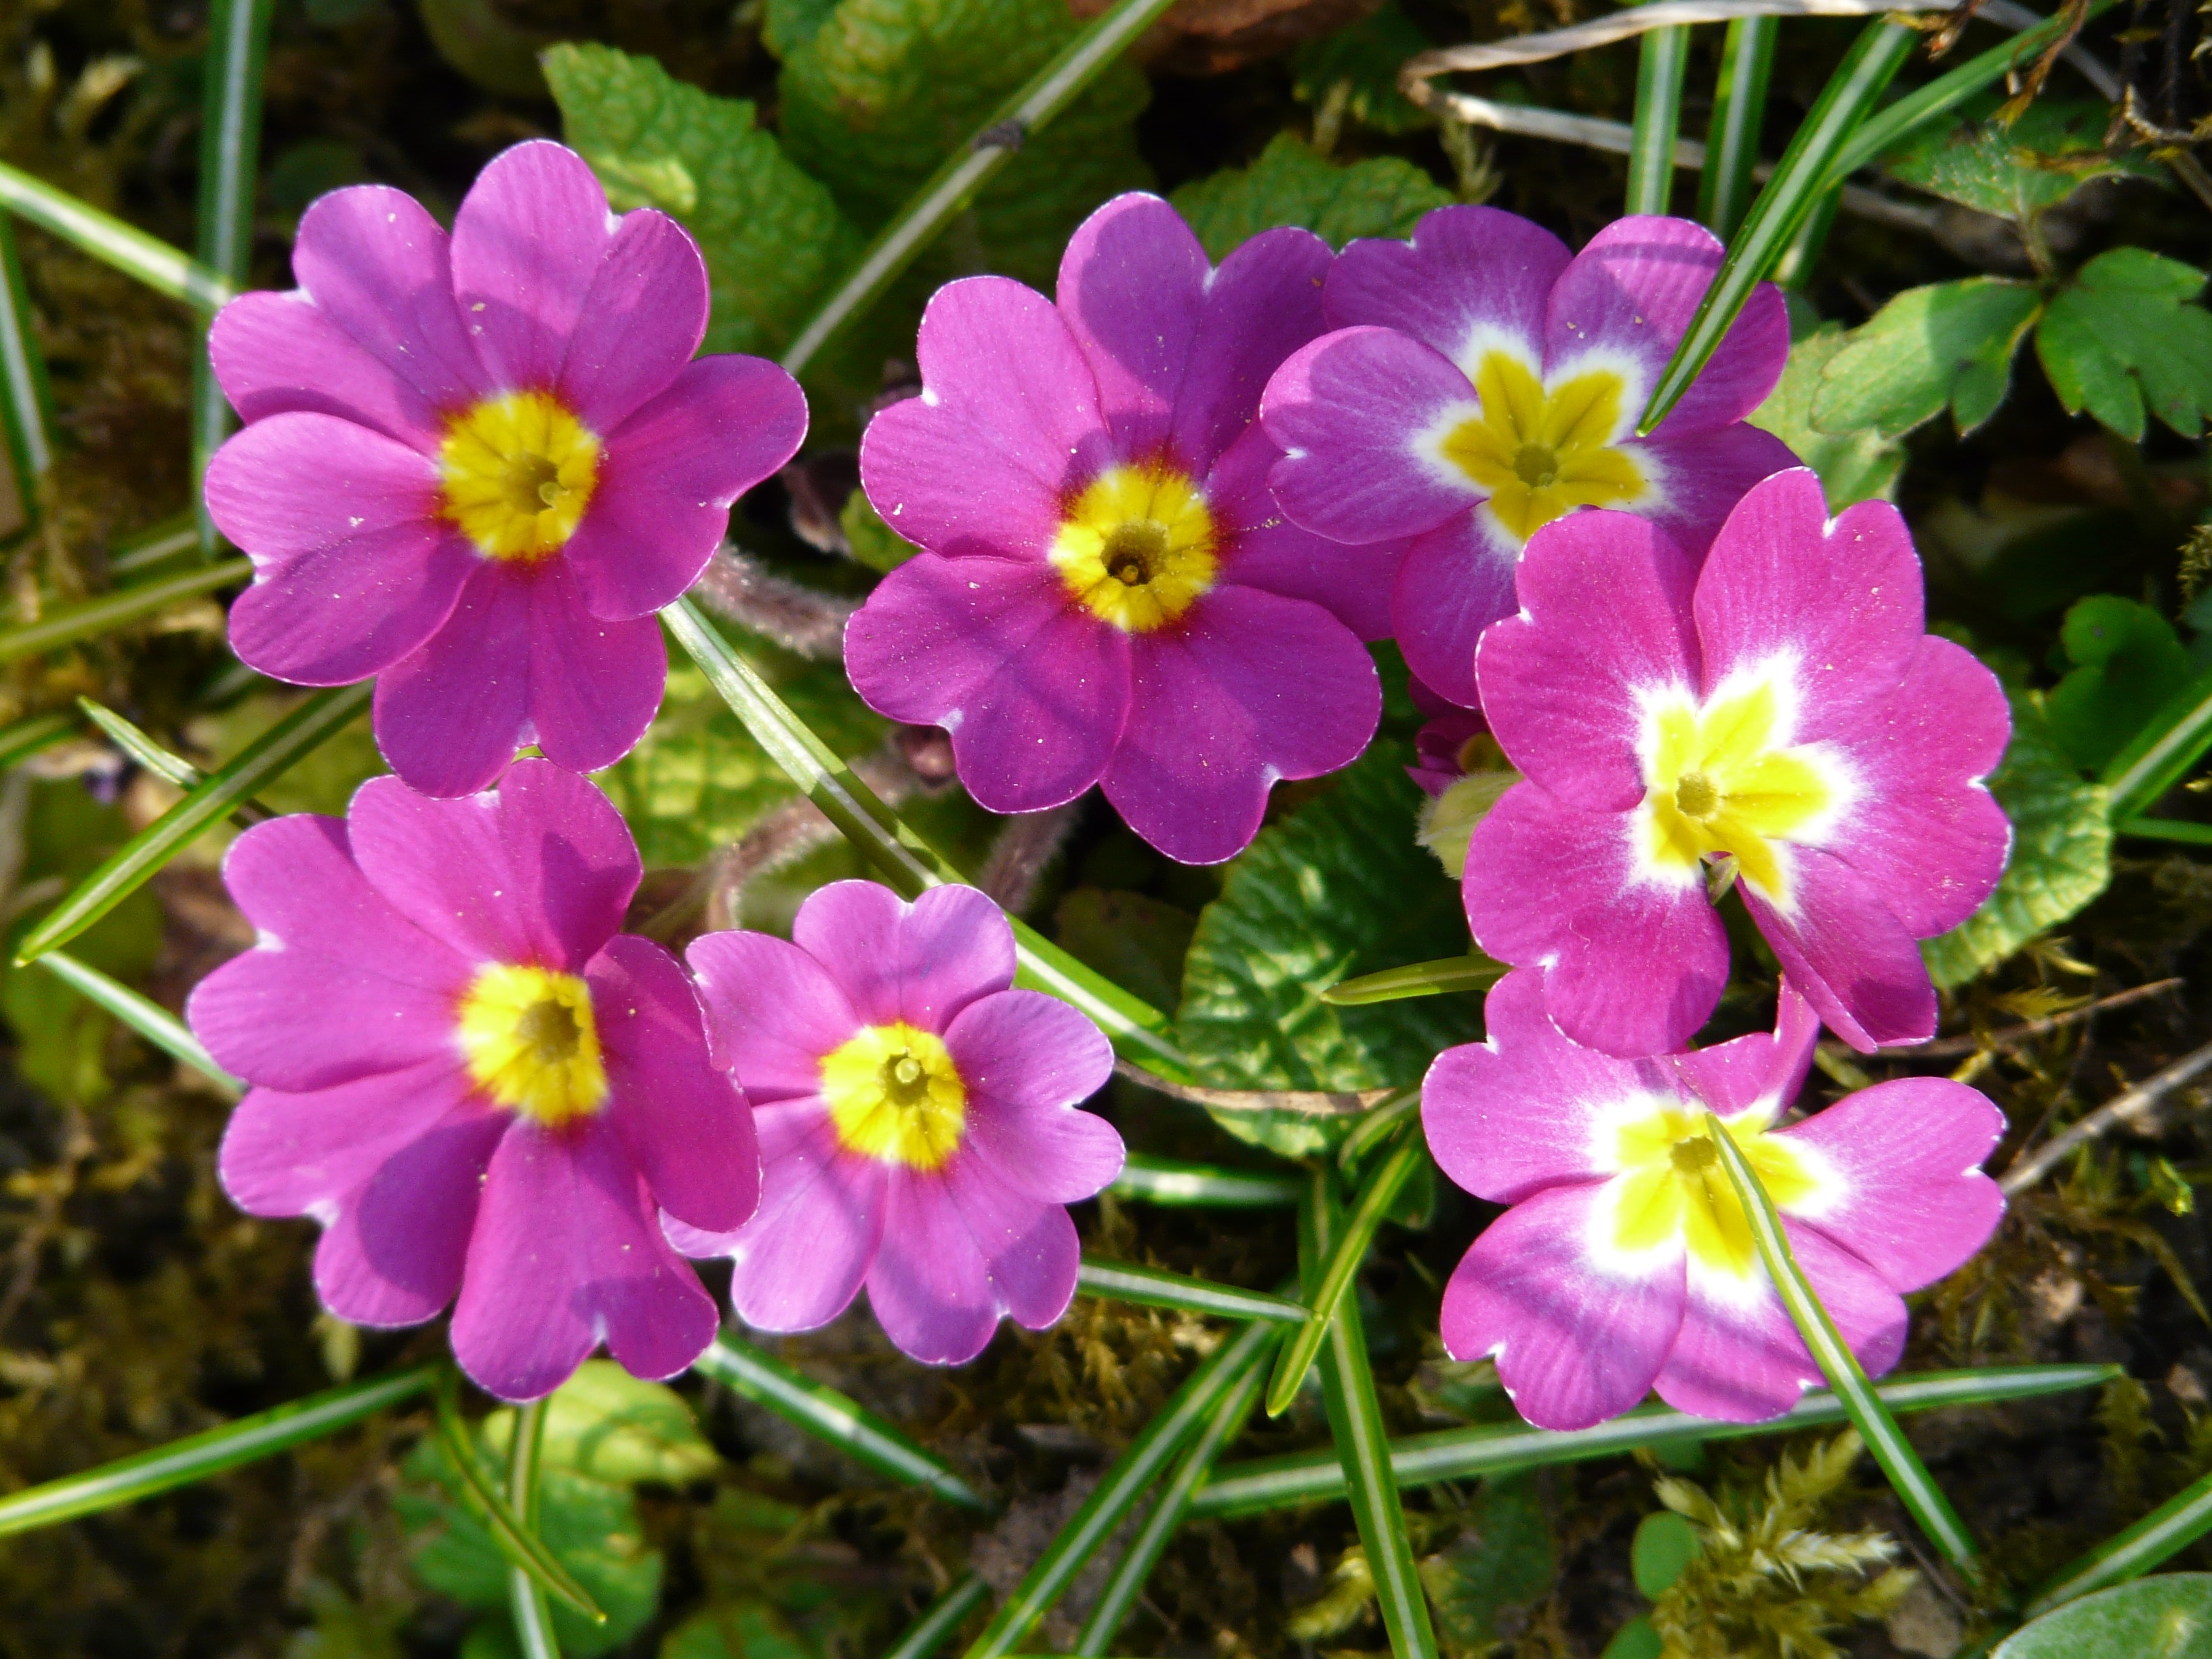
blossom, plant, flower, petal, bloom, spring, color, colorful, pink, flora, wildflower, primrose, bright, gorgeous, viola, primula, flowering plant, herbaceous plant, primula vulgaris, annual plant, land plant, violet family, garden primeln, primula acaulis, primula schl sselblume, schaftlose schl sselblume, earth primrose